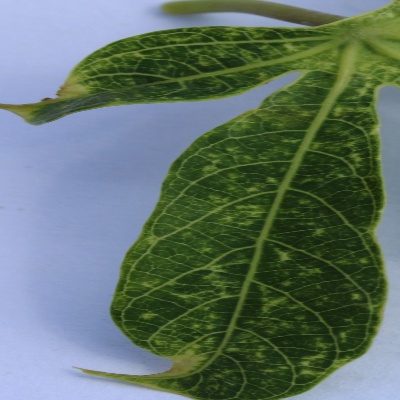
Crop: Cassava
Condition: green mite